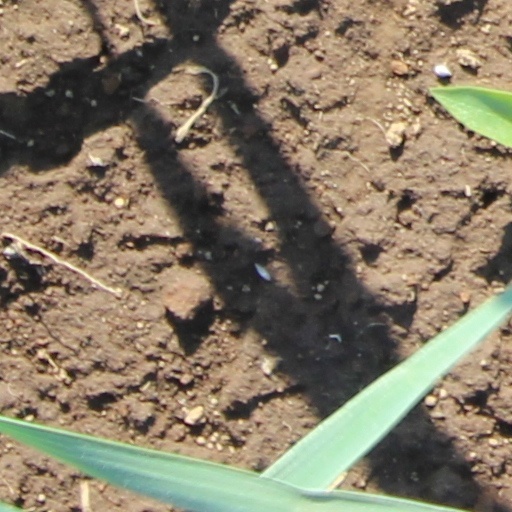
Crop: wheat